Wind power in Maine

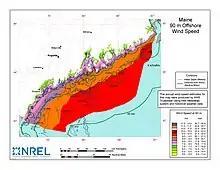
Average wind speed at 90 meters along the coast of Maine.

The Spruce Mountain wind farm consists of 10 Gamesa G90 2-MW wind turbines. The project is located in Woodstock Maine.